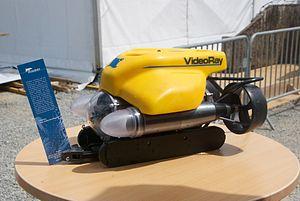
VideoRay est le nom d’une série de ROVs. Le ROV de base pèse 6,4 kg et est commandé par un opérateur via une interface de la taille d’une valise, qui comprend un écran vidéo.